Bill the Minder

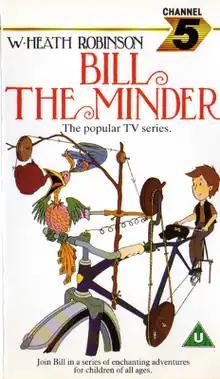
VHS cover 1987.

Bill the Minder is a book and television series that tells of the adventures of a 15-year-old boy and his cousins Boadicea and Chad. In the process of their adventures they meet many strange people and help solve their unique problems with the use of fantastic machines which Bill is capable of crafting in a short time.